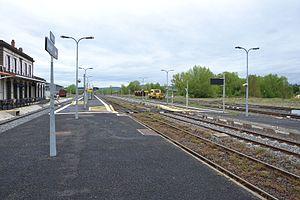
Installation des quais et voies
La gare d'Arvant est une gare ferroviaire française des lignes de Saint-Germain-des-Fossés à Nîmes-Courbessac et de Figeac à Arvant. Elle est située au village d'Arvant sur le territoire de la commune de Bournoncle-Saint-Pierre, à proximité de Vergongheon, dans le département de la Haute-Loire en région Auvergne-Rhône-Alpes.